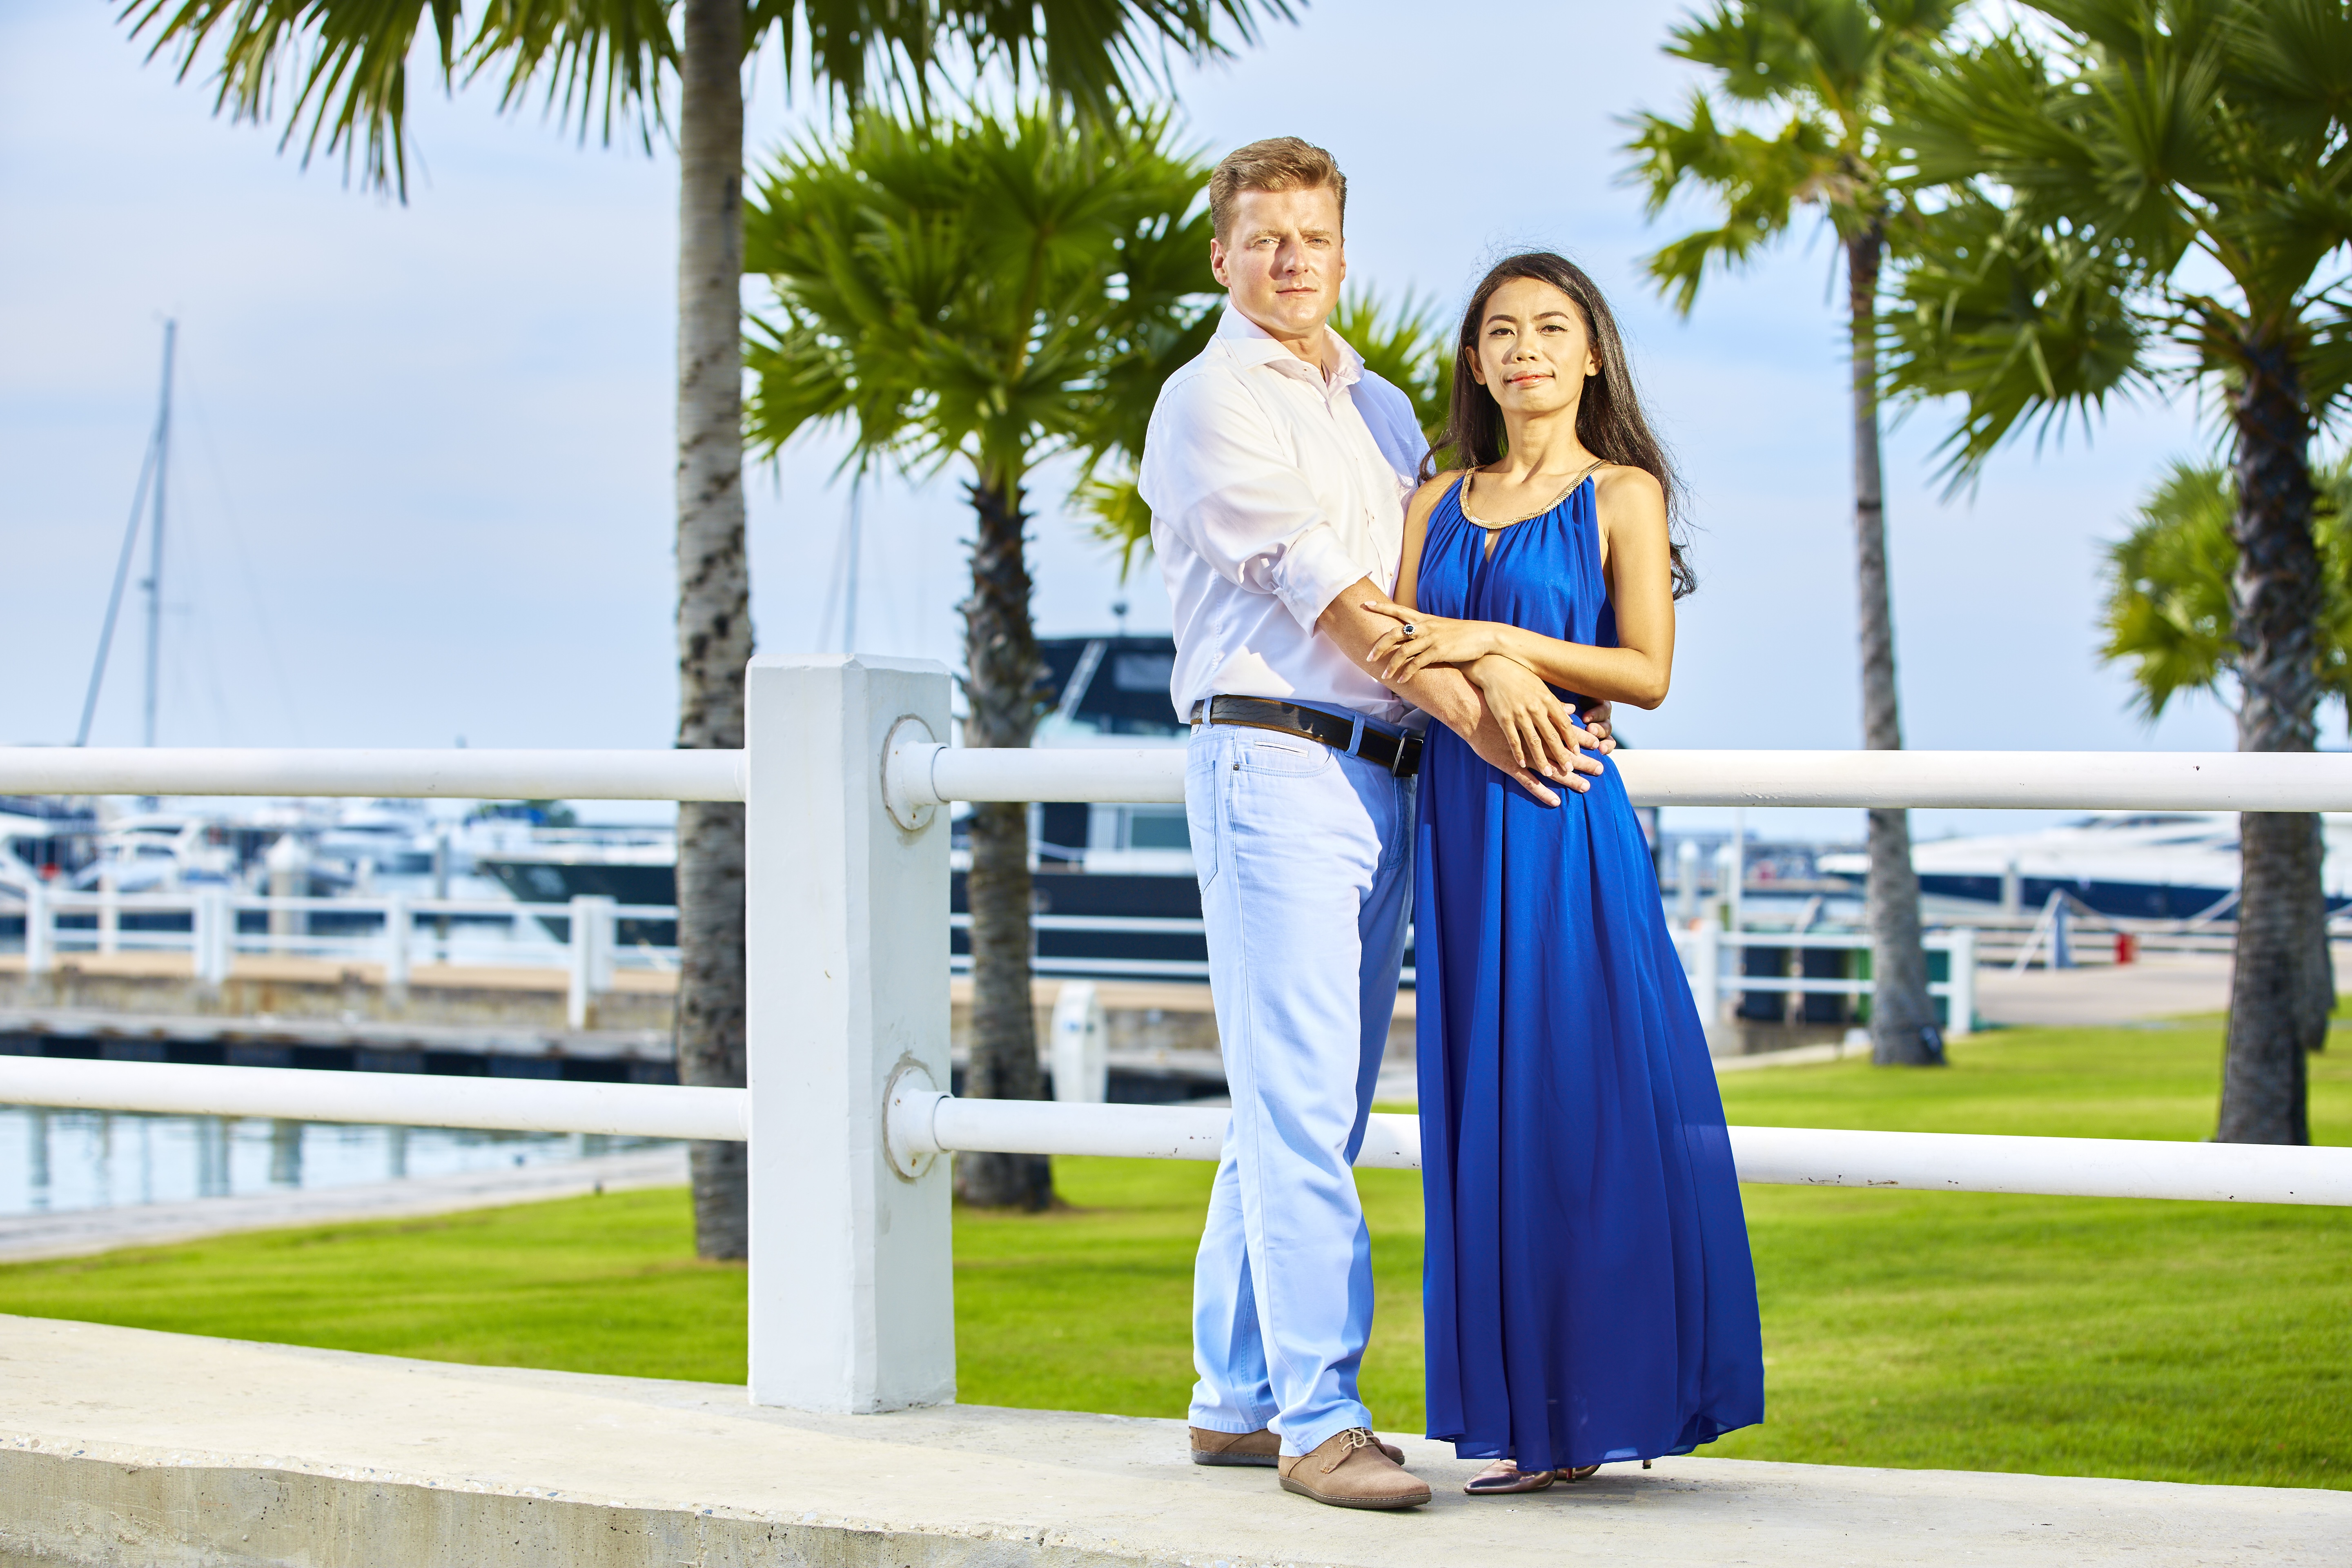
boat, vacation, love, couple, romance, romantic, wedding, bride, groom, married, marriage, engagement, date, ceremony, engagement ring, luxury, relationship, dating, valentine, pattaya, elegance, marry, couple in love, romance couple, romantic couple, wedding couple, honeymoon, in love, couples in love, married couple, prewedding, ocean marina, najomtien beach, napaporn sripirom